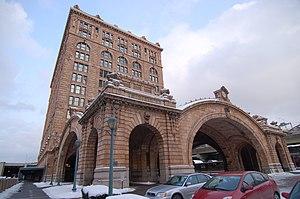
Union Station est une gare ferroviaire des États-Unis située à Pittsburgh dans l'État de Pennsylvanie.